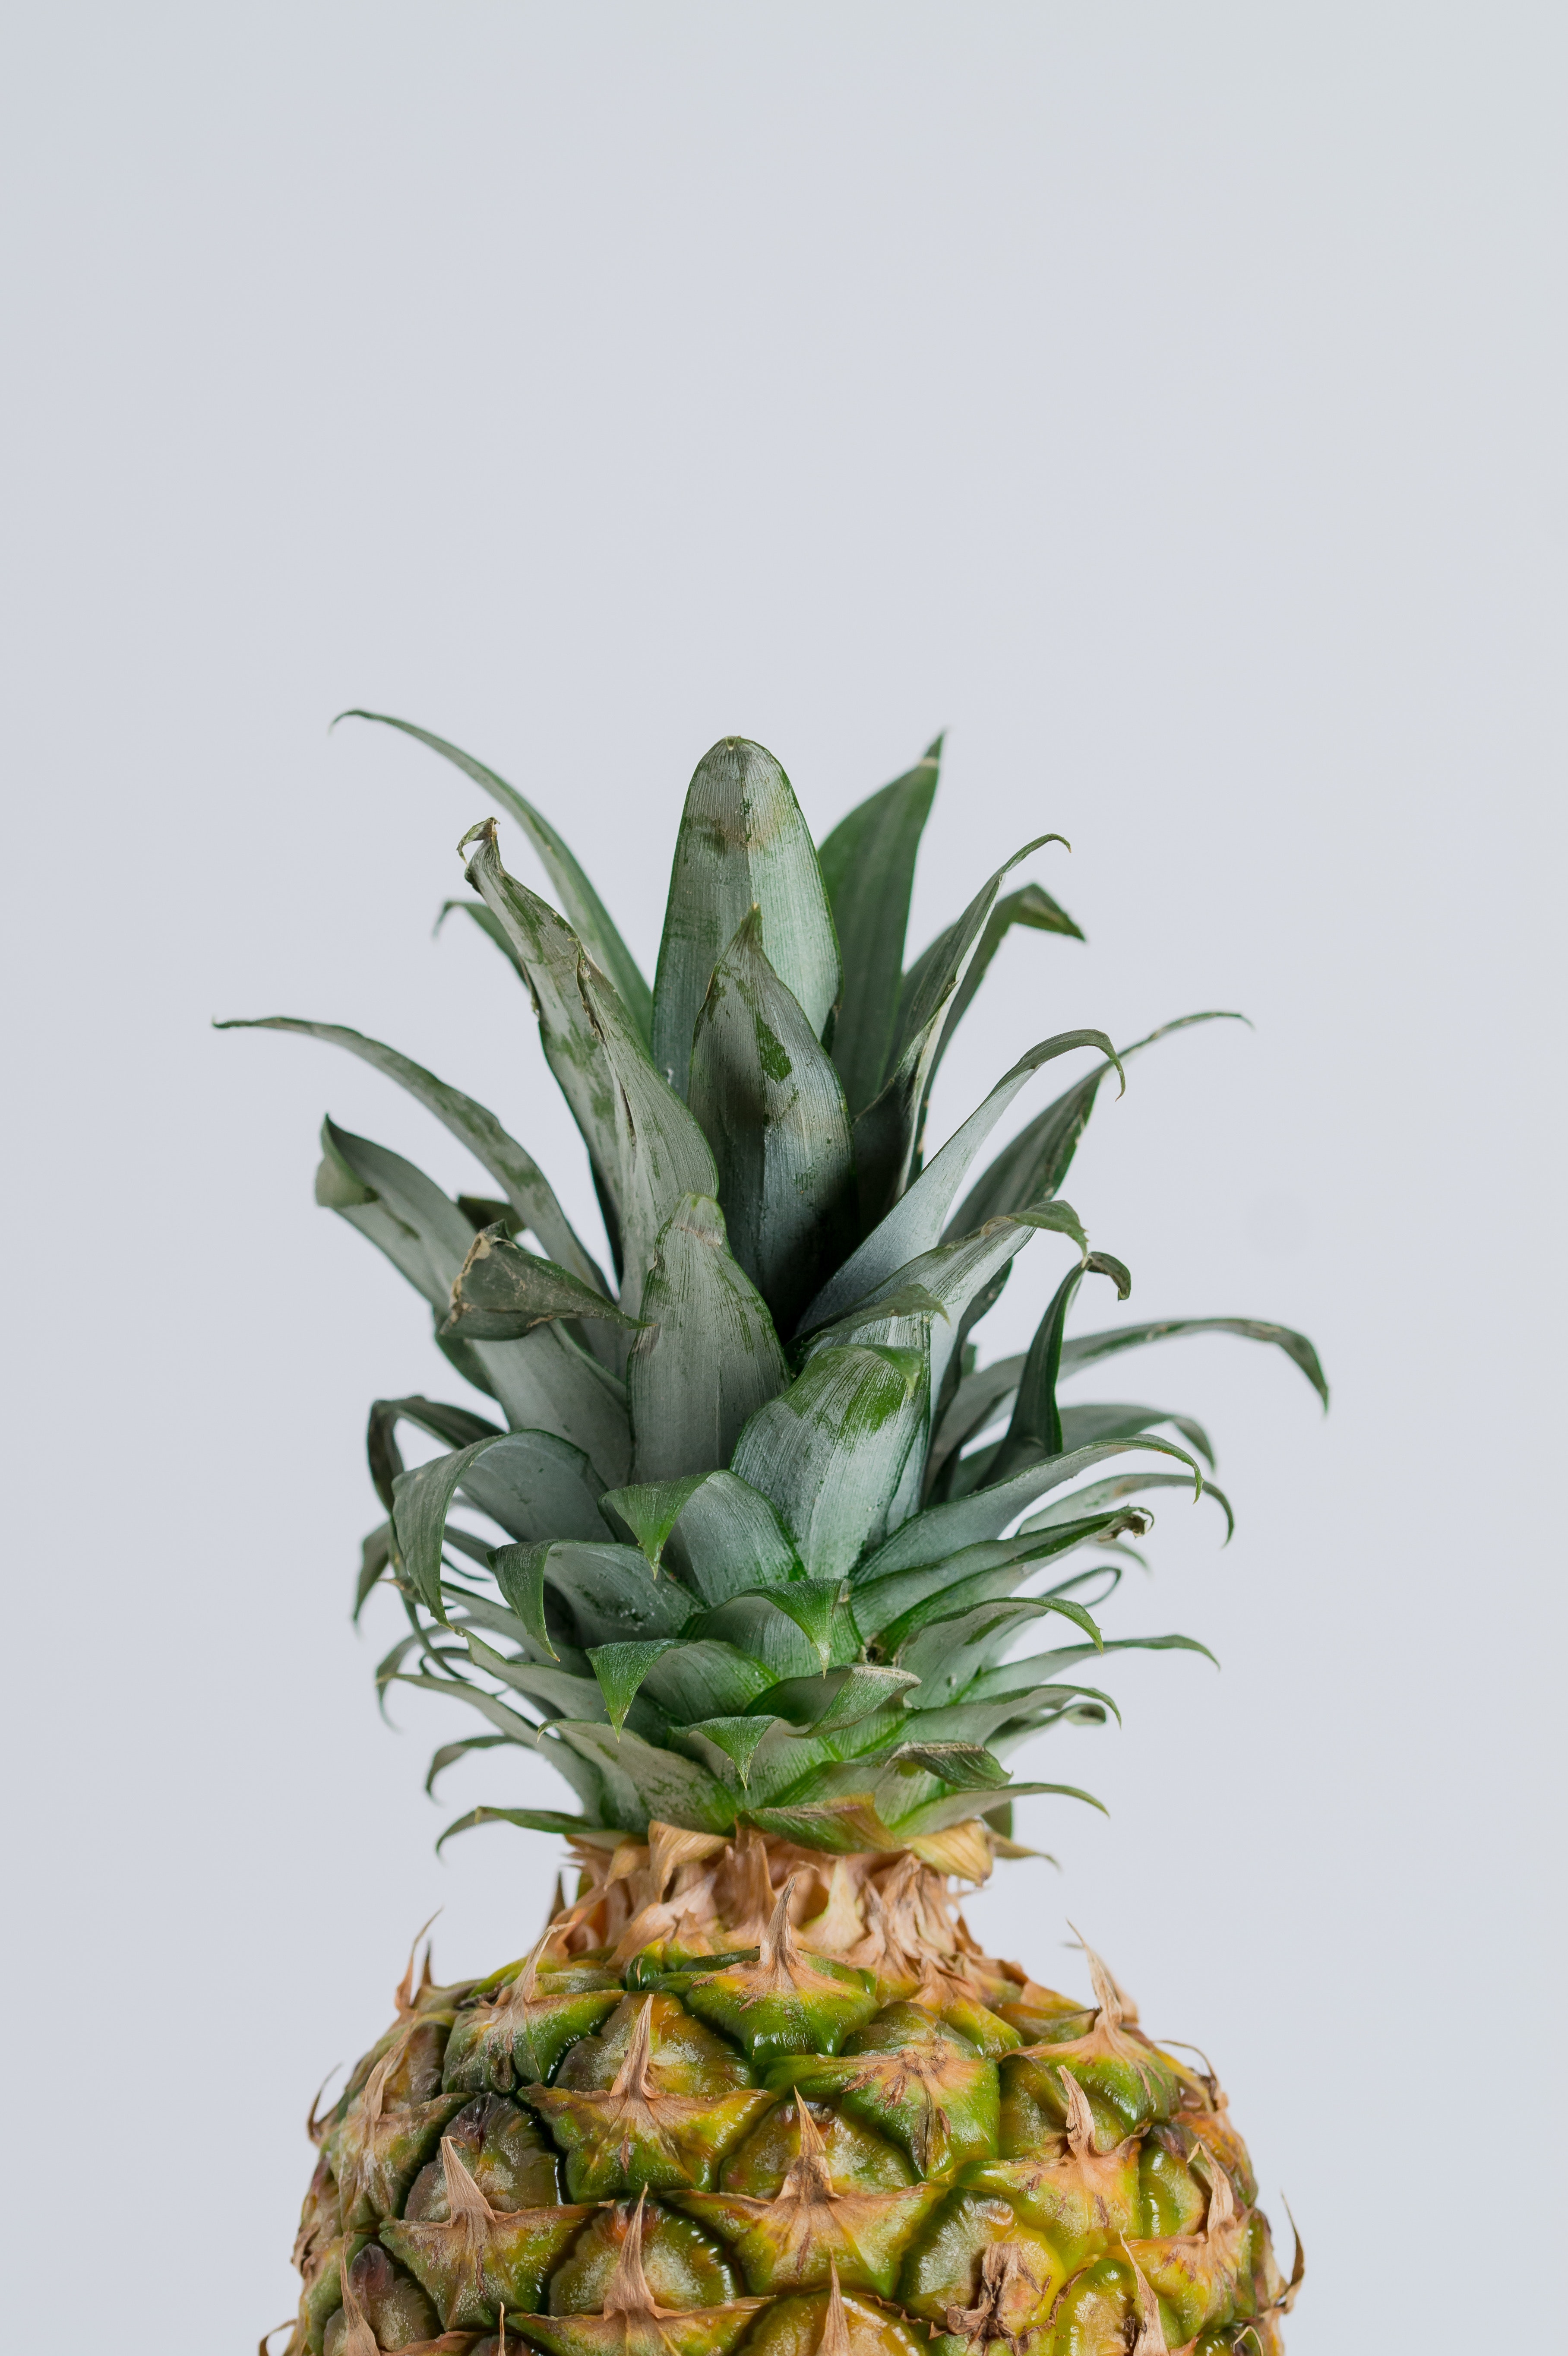
pineapple, ananas, plant, fruit, food, bromeliaceae, terrestrial plant, natural foods, flowering plant, flower, poales, houseplant, produce